U.S. Route 322 Business (West Chester, Pennsylvania)

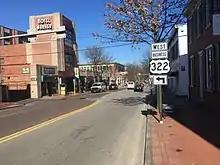
US 322 Bus. westbound approaching the terminus of PA 3 westbound in West Chester

US 322 Bus. begins at an intersection with US 322 northwest of the borough of West Chester in East Bradford Township, Chester County, heading southeast on Downingtown Pike. From this point, Downingtown Pike continues northwest as US 322 towards the borough of Downingtown. From the western terminus, the route is a three-lane undivided road with one eastbound lane and two westbound lanes. The road soon becomes a three-lane road with a center left-turn lane as it passes through a mix of woodland and businesses. US 322 Bus. crosses into the borough of West Chester and comes to an intersection with the eastern terminus of PA 162 before the name changes to Hannum Avenue. The route curves east past homes and businesses before it splits into a one-way pair. Eastbound US 322 Bus. heads southeast on North New Street and northeast on West Market Street while westbound US 322 Bus. follows West Chestnut Street. The eastbound direction has two lanes of traffic while the westbound direction has one lane of traffic. Eastbound US 322 Bus. intersects the eastern terminus of PA 842, which comes from the west along West Market Street, at the intersection of New and Market streets. US 322 Bus. follows Market and Chestnut streets northeast through the commercial downtown of West Chester. West Market Street passes between the Chester County Justice Center to the north and SEPTA's West Chester Transportation Center and a parking garage to the south between New and Darlington streets.